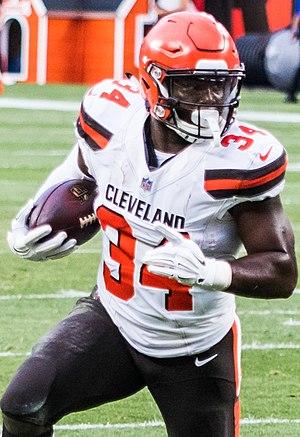
Carlos Hyde, né le 22 septembre 1991 à Cincinnati, est un joueur américain de football américain. Il joue au poste de running back pour les Chiefs de Kansas City.